Foxcotte

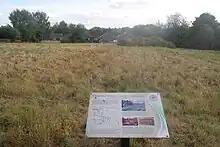
Southward view across site of Deserted Medieval Village of Foxcotte (2022)

Foxcotte was a manor of some notability during and after the reign of William the Conqueror